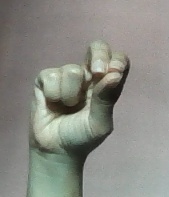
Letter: gaaf